Ze'ev Chafets

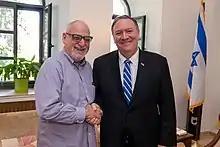
Chafets (left) with US Secretary of State Mike Pompeo in 2019

Zev Chafets was born in 1947 in Pontiac, Michigan, and raised there. He graduated from the University of Michigan. In 1966-67 Chafets was president of the National Federation of Temple Youth. He immigrated to Israel after the Six-Day War in 1967. He spent a decade in the army, government service and politics. In 1977, he was appointed director of the Government Press Office, a post he held for five years during the administration of Prime Minister Menachem Begin. Chafets was an active participant in the Egyptian-Israeli peace process and a delegate to the first Israeli-Egyptian peace negotiations.